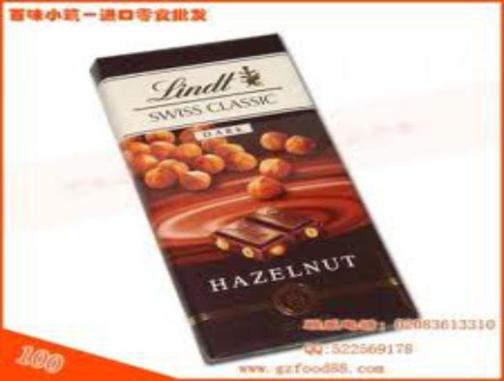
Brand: lindt
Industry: Food